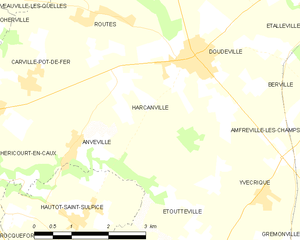
Carte des communes françaises Harcanville
Harcanville est une commune française située dans le département de la Seine-Maritime en région Normandie.